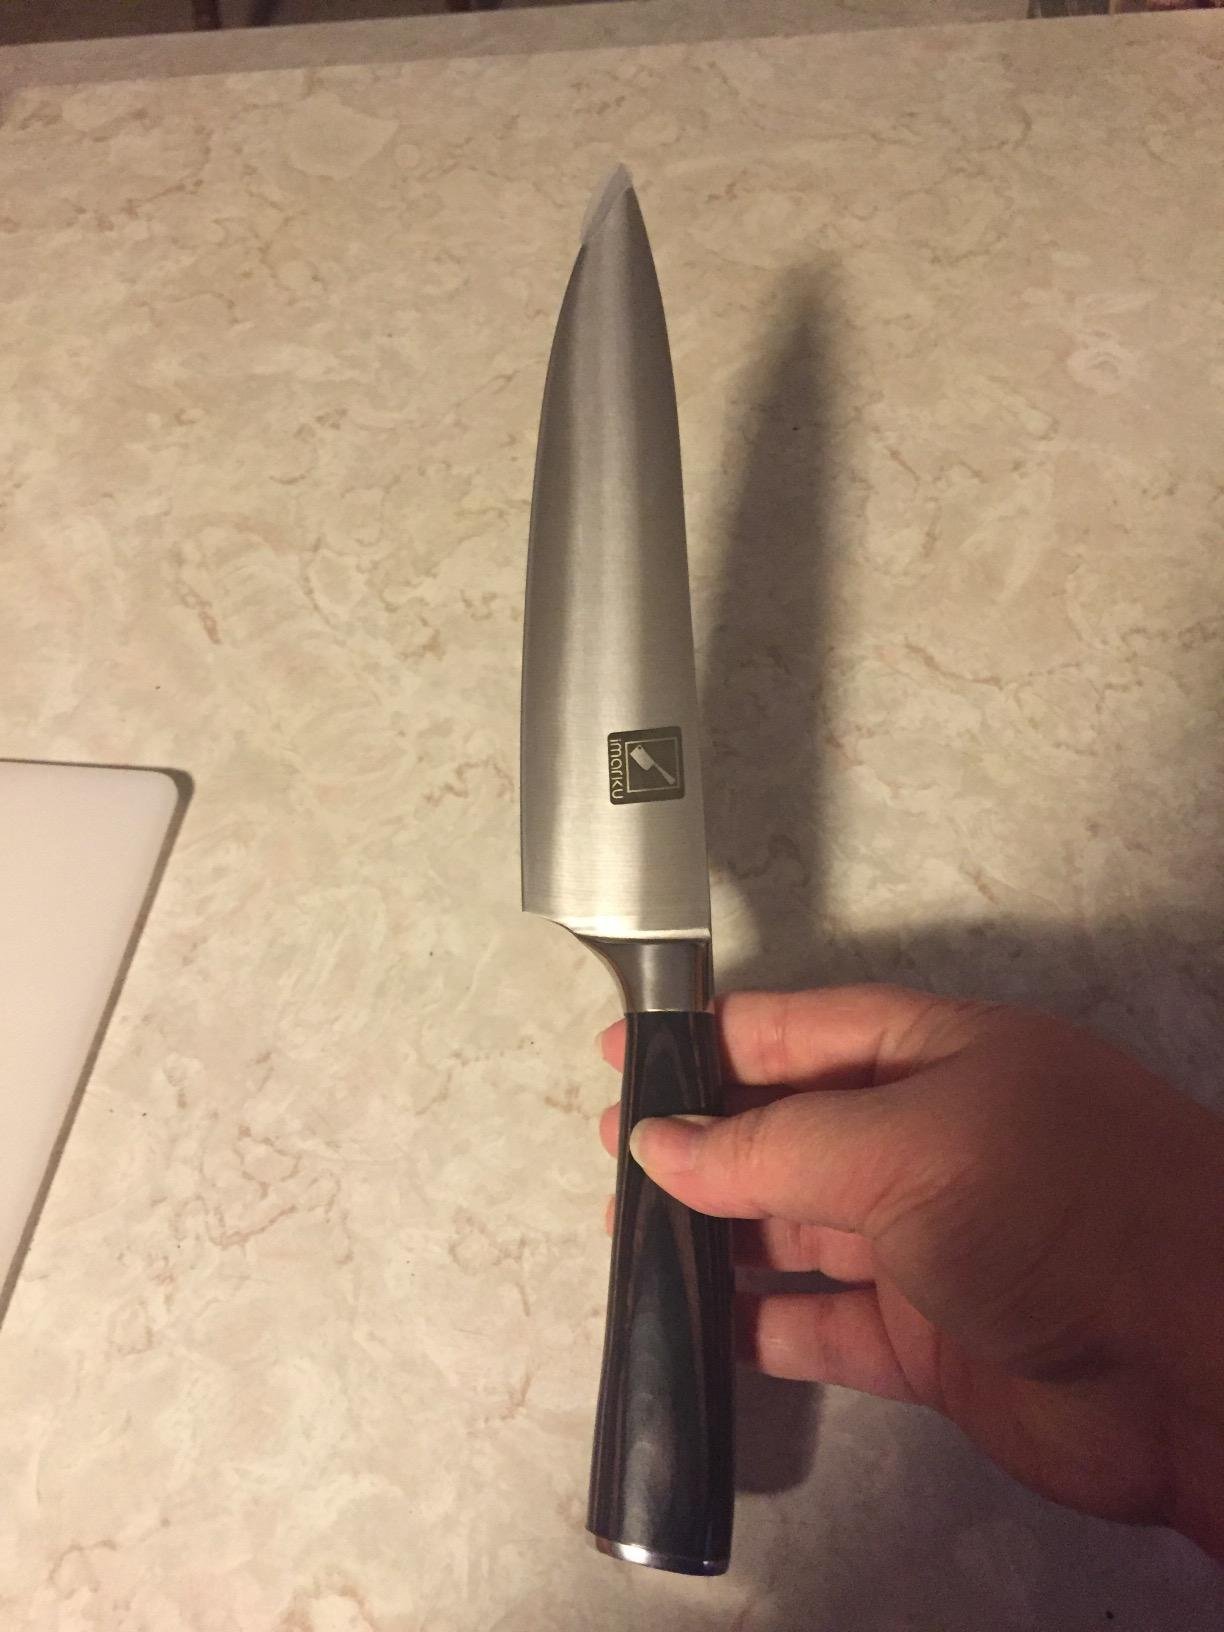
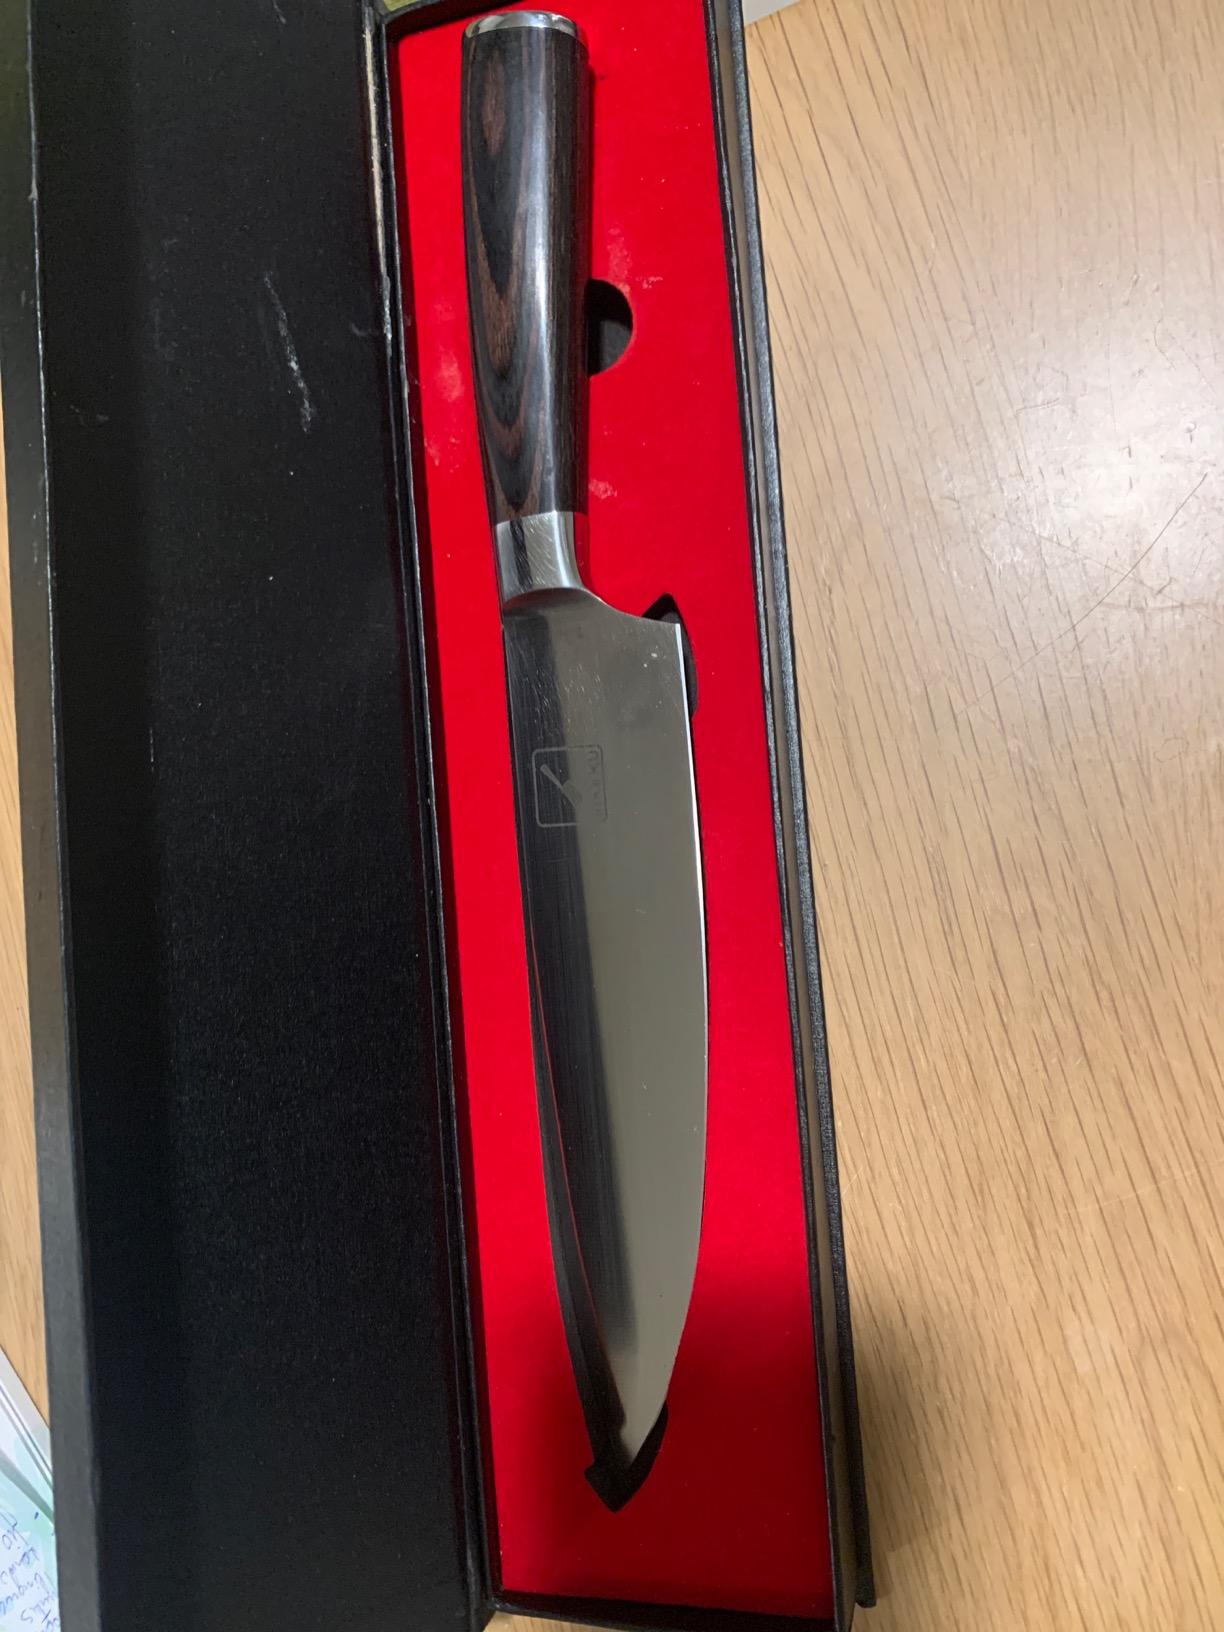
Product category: items_knife
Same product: yes